List of birds of Albania

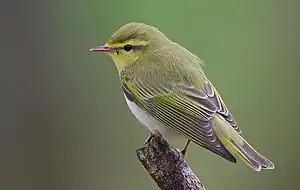

Kingfishers are medium-sized birds with large heads, long, pointed bills, short legs and stubby tails.